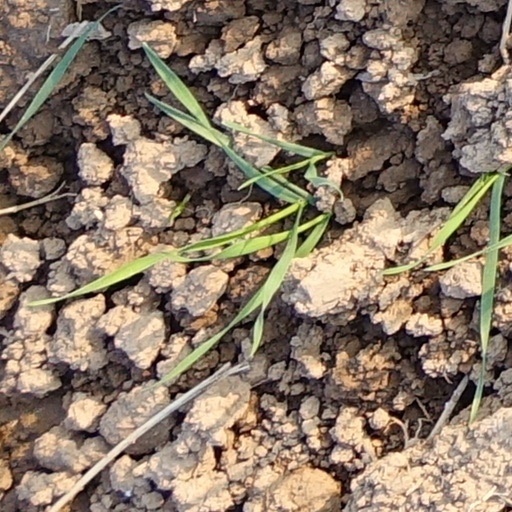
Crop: wheat